Clementina Robertson

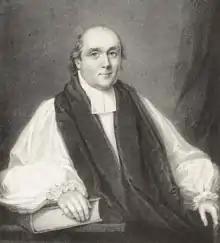
Power Le Poer Trench by Clementina Robertson

Clementina Robertson was born in 1795 in Dublin. Her father was the miniature-painter, Charles Robertson, and she was trained by him. Her uncle was another miniature-painter, Walter Robertson. As a competent artist, she painted in the style of her father, and exhibited with the Society of Artists from 1812 to 1817. In 1830 she married John Siree, a medical student. He died of a fever in 1835. She was able to support herself through her miniature-portrait painting, further supplementing her finances by teaching languages, music, and drawing.